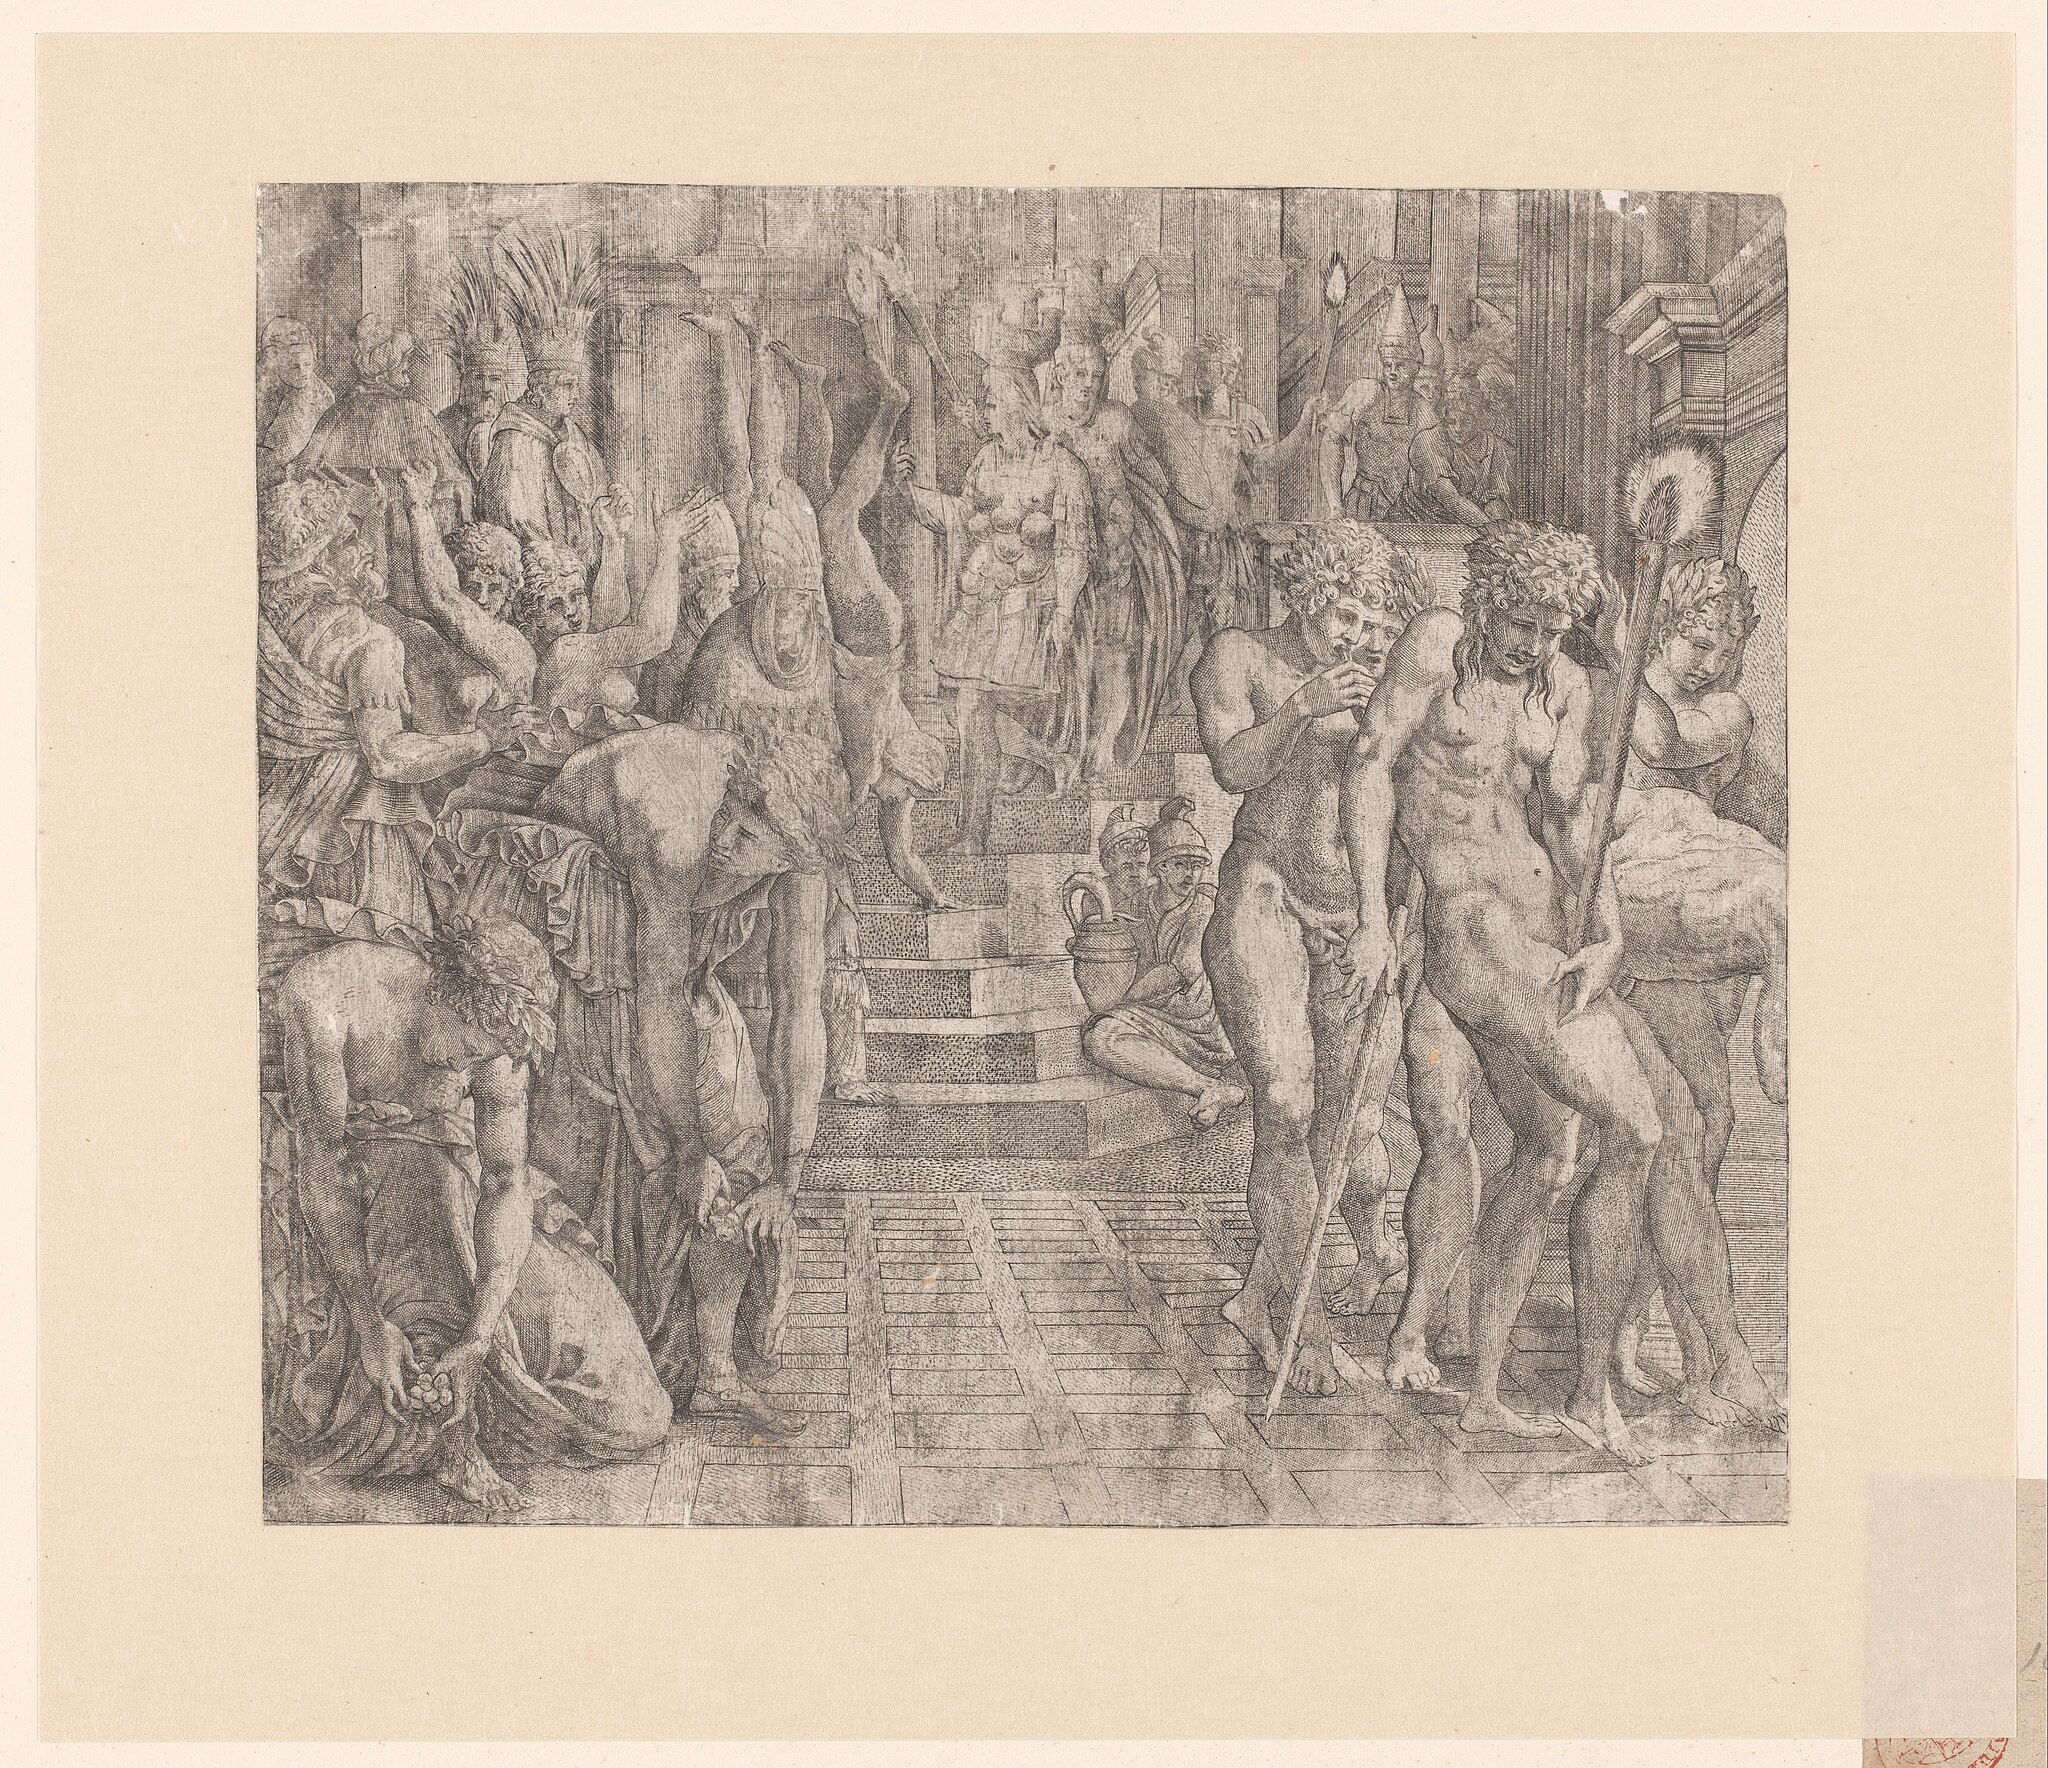
Title: Alexander de Grote steekt Persepolis in de brand, RP-P-OB-42.631
Description: Identificatie Titel(s): Alexander de Grote steekt Persepolis in de brand Objecttype: prent Objectnummer: RP-P-OB-42.631 Catalogusreferentie: Robert-Dumesnil 4, IFF 16e siècle Opschriften / Merken: verzamelaarsmerk, op het oude opzetvel, gestempeld: Lugt 240 Vervaardiging Vervaardiger: prentmaker: Jean Chartier, naar ontwerp van: Francesco Primaticcio Datering: 1514 - 1580 Materiaal en Techniek Materiaal: papier Techniek: graveren (drukprocedé) Afmetingen: blad: hoogte 270 mm (binnen plaatrand afgesneden) × breedte 309 mm (binnen plaatrand afgesneden) Toelichting: Het werk door Primaticcio dat deel uitmaakt van een reeks over het leven van Alexander de Grote wordt verloren gewaand. Een voorbereidende tekening bevindt zich in de collectie van het Musée du Louvre te Parijs, inv.nr. 8568 recto. Onderwerp Wat: in a fit of intoxication at a feast, and encouraged by the courtesan Thais, Alexander sets Persepolis on fire Waar: Takht-e Jamshid Wie: Alexander de Grote Verwerving en rechten: Verwerving: overdracht van beheer 1816 Copyright: Publiek domein
Date: between 1514 and 1580
Categories: CC-Zero, Engravings of Alexander the Great, Engravings in the Rijksmuseum Amsterdam, Persepolis in art, Prints after Francesco Primaticcio